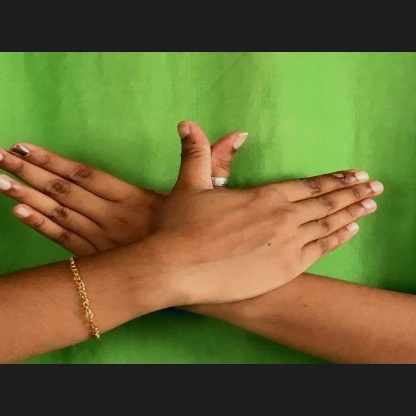
Mudra: Garuda